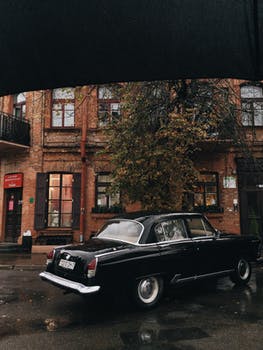
Label: No Watermark